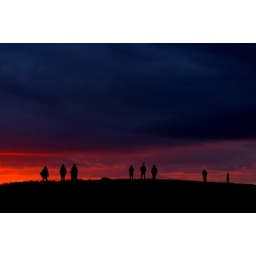
people gather to watch the sunset on a hill near keswick, lake district. 07/08